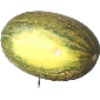
Label: Melon Piel de Sapo 1